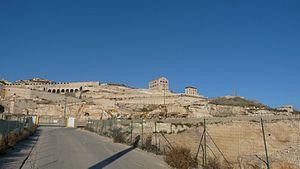
Mémoire des Riaux par S.E
L'Estaque est un quartier du 16ᵉ arrondissement de Marseille, au nord-ouest de la ville. Ses habitants sont les Estaquéens.